Pak Hon-yong

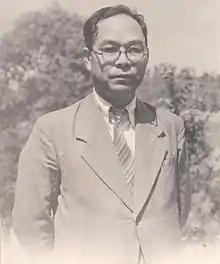
Pak in 1948

Pak Hon-yong (28 May 1900 – 18 December 1955), courtesy name Togyong, was a Korean independence activist, politician, philosopher, communist activist and one of the main leaders of the Korean communist movement during Japan's colonial rule (1910–1945).